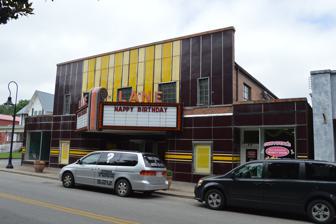
Building: Lane Theater
Country: United States of America
Year built: 1948
United States historic place Lane Theater U.S. National Register of Historic Places Location 508 Main St, Williamsburg, Kentucky Coordinates 36°44′28″N 78°09′43″W / 36.74111°N 78.16194°W / 36.74111; -78.16194 ( Lane Theater ) Area 5 acres (2.0 ha) Built 1948 Built by White, A.L. Architectural style Art Deco NRHP reference No. 04001255 Added to NRHP November 26, 2004 The Lane Theater in Williamsburg, Kentucky , located at 508 Main St., is an Art Deco -style building which was built in 1948.  It was listed on the National Register of Historic Places in 2004. The first-floor level of the facade "is covered in yellow and brown horizontal striped panels of enameled metal, accented with chrome"; the facade further above "is faced in vertical yellow and brown striped panels of enameled metal surrounding second floor glass block windows." References